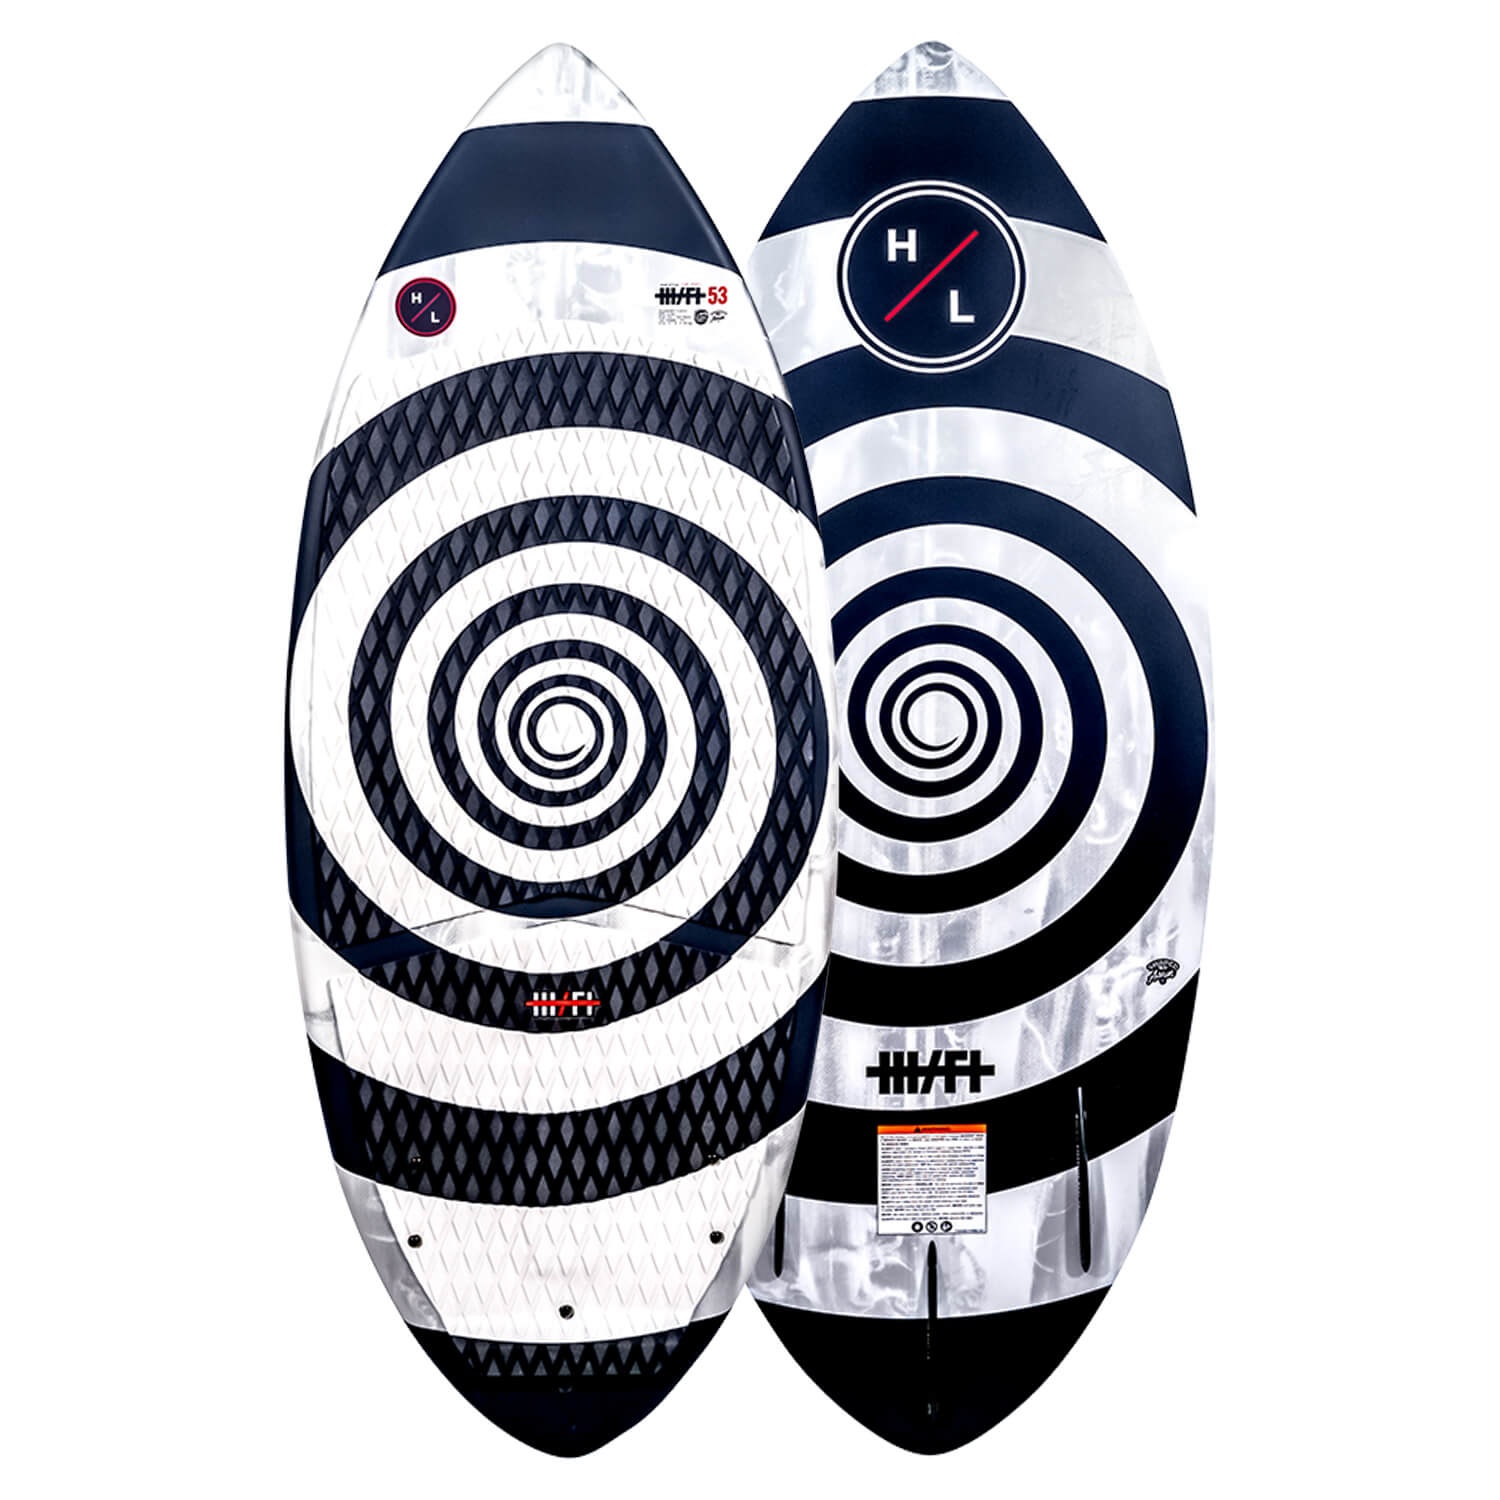
2025 Hyperlite Hi-Fi Skim Wakesurf Board
The Hyperlite Hi-Fi wakesurf board offers a fast and poppy feel, perfect for all ability levels. Built with DuraShell construction, this skim-style wakesurf board provides durability without compromising its lightweight, responsive design. The flat tip/tail base allows for easy spins, while the machined EVA traction pad offers maximum control. Whether you’re new to skim-style riding or looking to perfect your tricks, the Hi-Fi is designed to perform. Features: DuraShell Construction for durability EPS Core for lightweight feel Flat Tip / Tail Base Design Machined EVA Traction - Diamond Tail Profile – Mid Tail Shape – Pin Shaper: Aaron Stumpf Fins: 3 - .8” P-Wing
Brand: Hyperlite
Category: Sporting Goods > Outdoor Recreation > Boating & Water Sports > Surfing > Skimboards